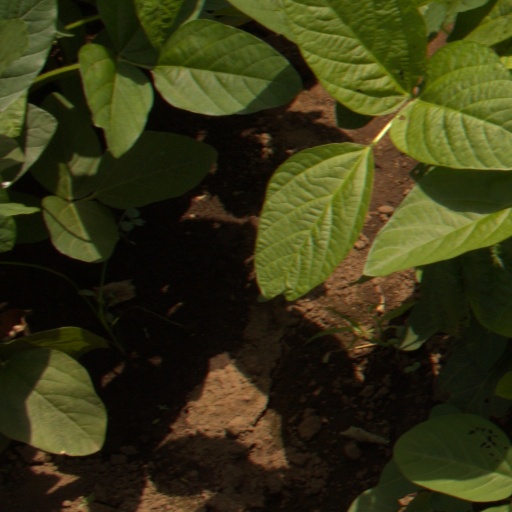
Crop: soybean